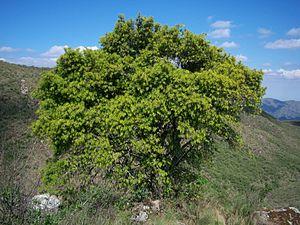
Podocarpus parlatorei est une espèce de conifères de la famille des Podocarpaceae.